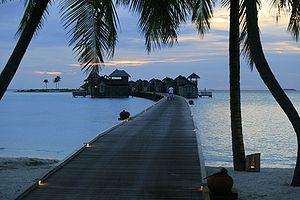
Soneva Gilly, Maldives
Les Maldives, en forme longue la république des Maldives, est un pays d'Asie du Sud composé de 1 199 îles, dont 202 habitées, situé au sud-ouest du sous-continent indien. Une distance de 608 km sépare Malé, la capitale, de Thiruvananthapuram, en Inde. La superficie des terres émergées est de 298 km² sur les 21 372,72 km² de superficie totale du pays, lagons inclus.
Les récifs sont globalement touchés par des phénomènes liés aux changements climatiques induits par le réchauffement global de la planète.
Le produit intérieur brut des Maldives en 2002 était de 0,63 milliard de dollars américains et le produit national brut à 0,65 milliard de dollars.